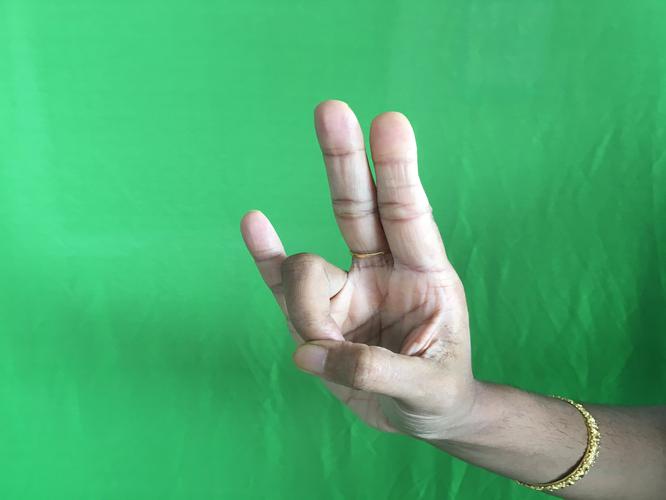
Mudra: Mayura
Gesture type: single_hand